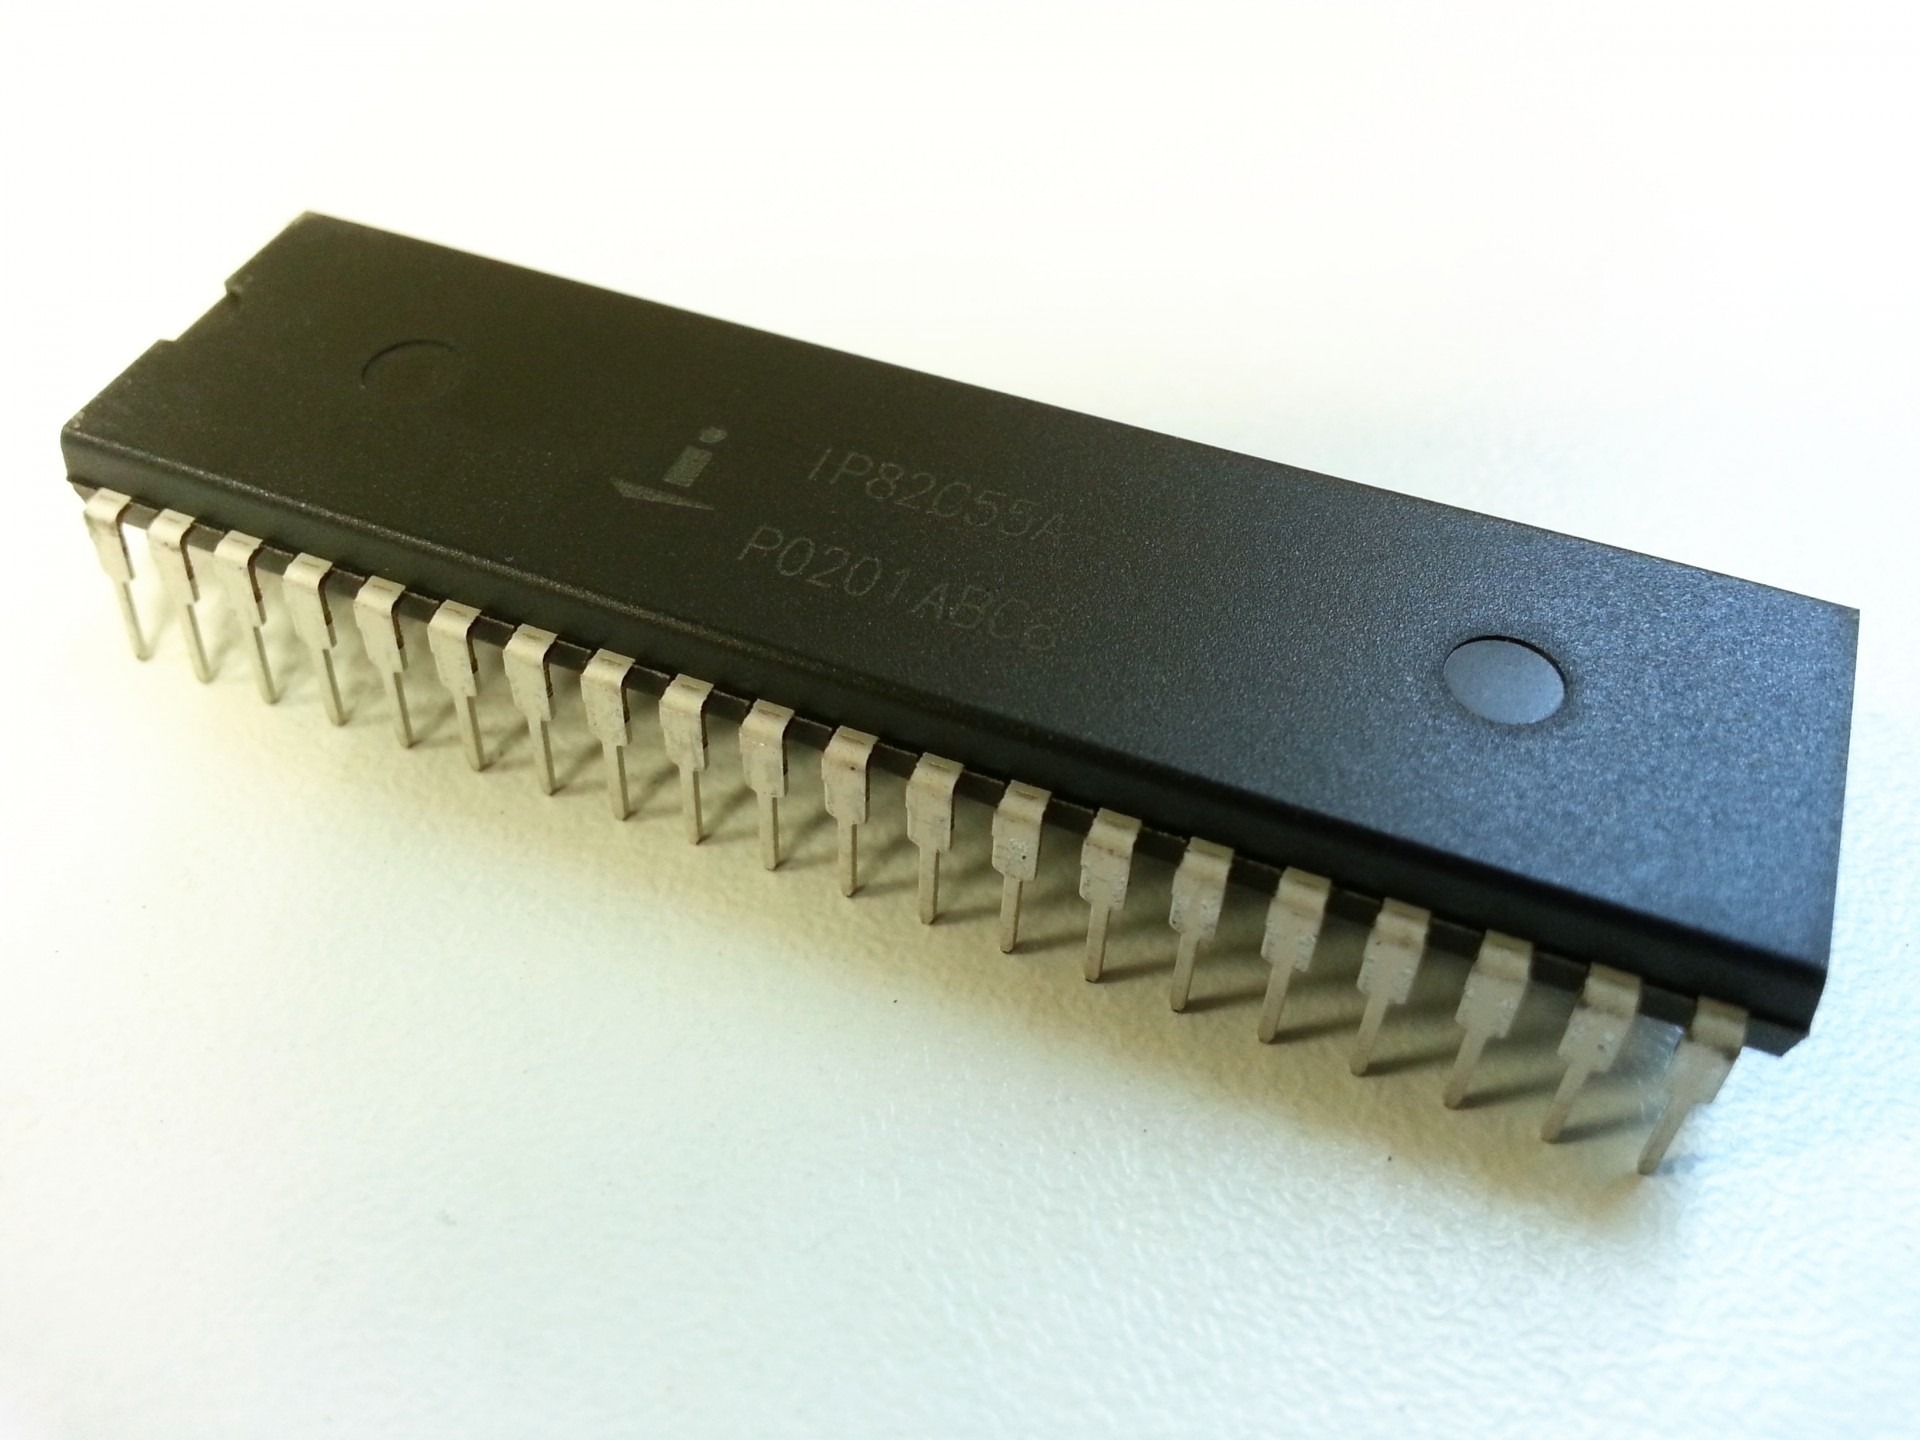
technology, electronic, pin, hardware, voltage, transistor, microcontroller, electronic device, circuit component, semiconductors